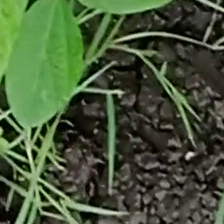
Weed species: Harali_(Cynodon_dactylon)